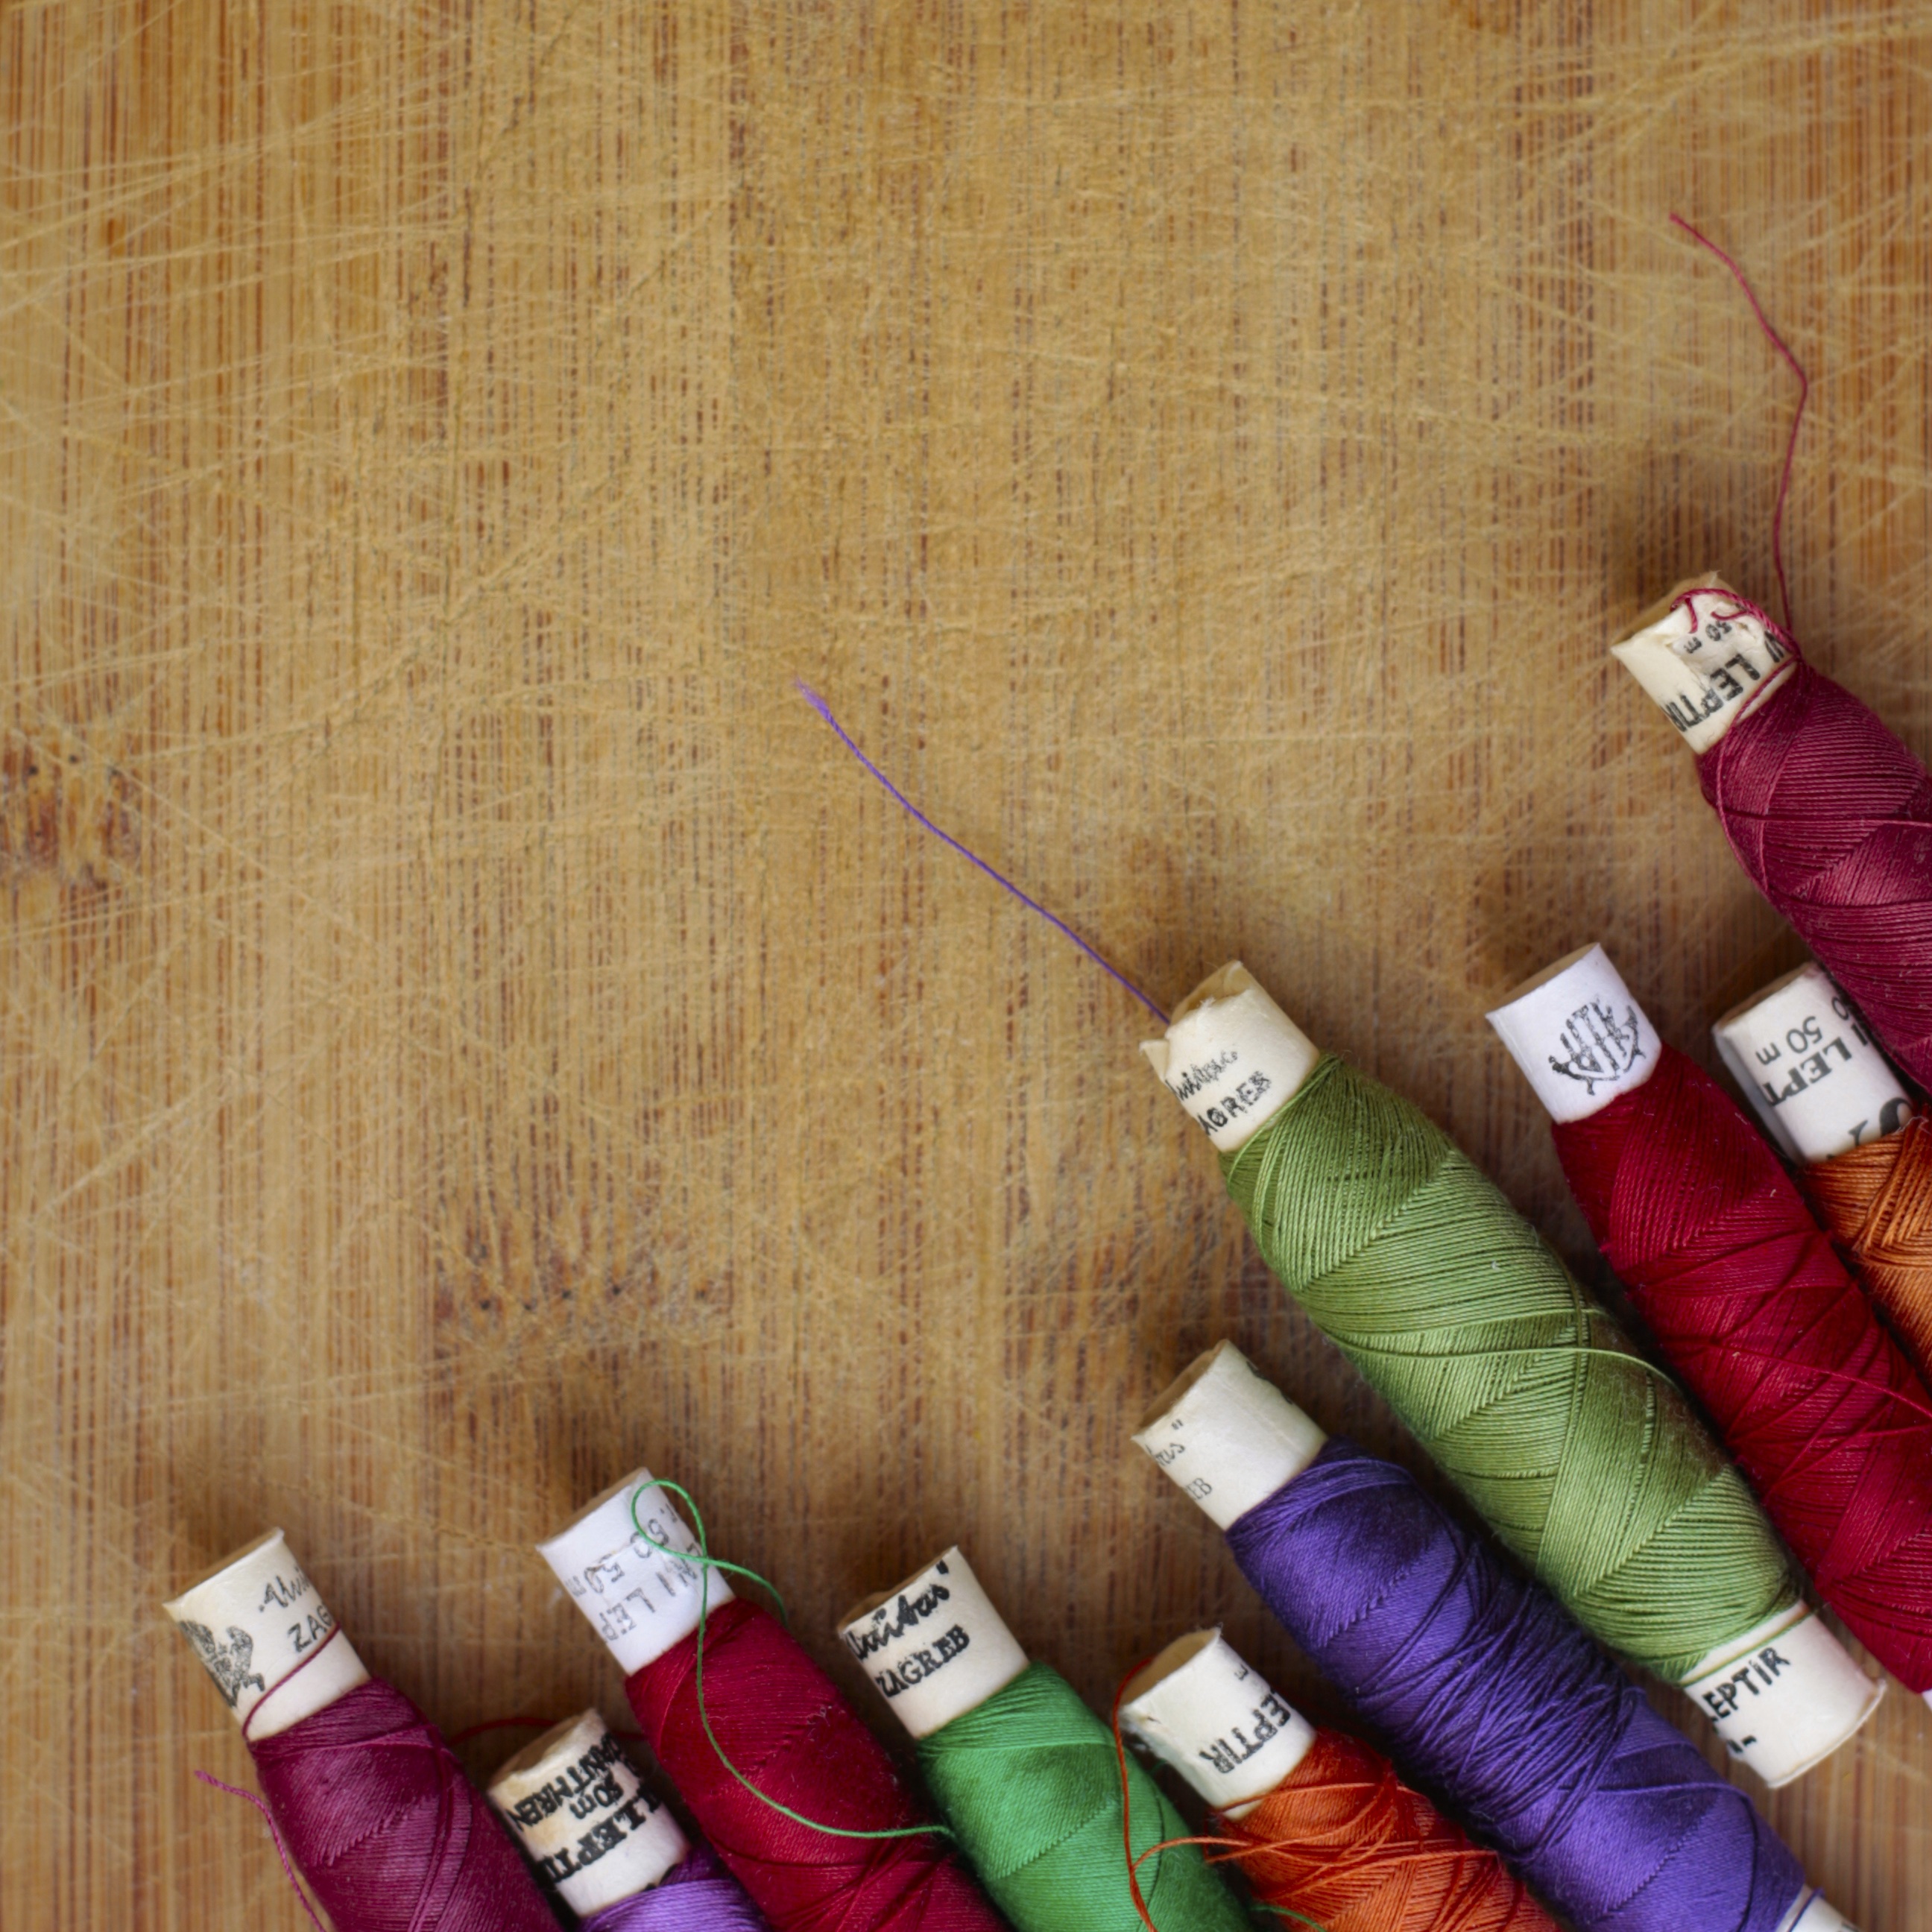
string, color, craft, colorful, knit, close, material, sewing, thread, textile, art, fingers, soft, hobby, handiwork